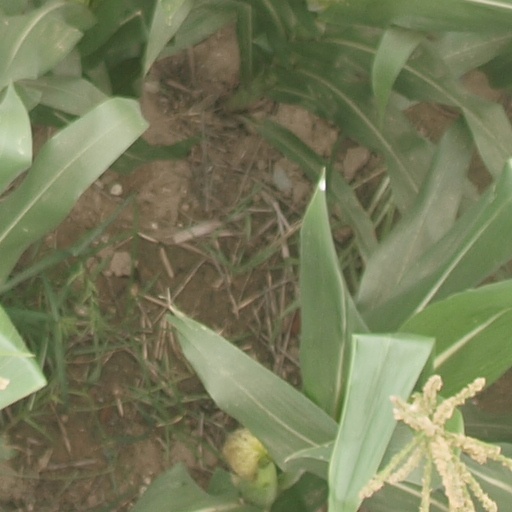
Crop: maize; corn